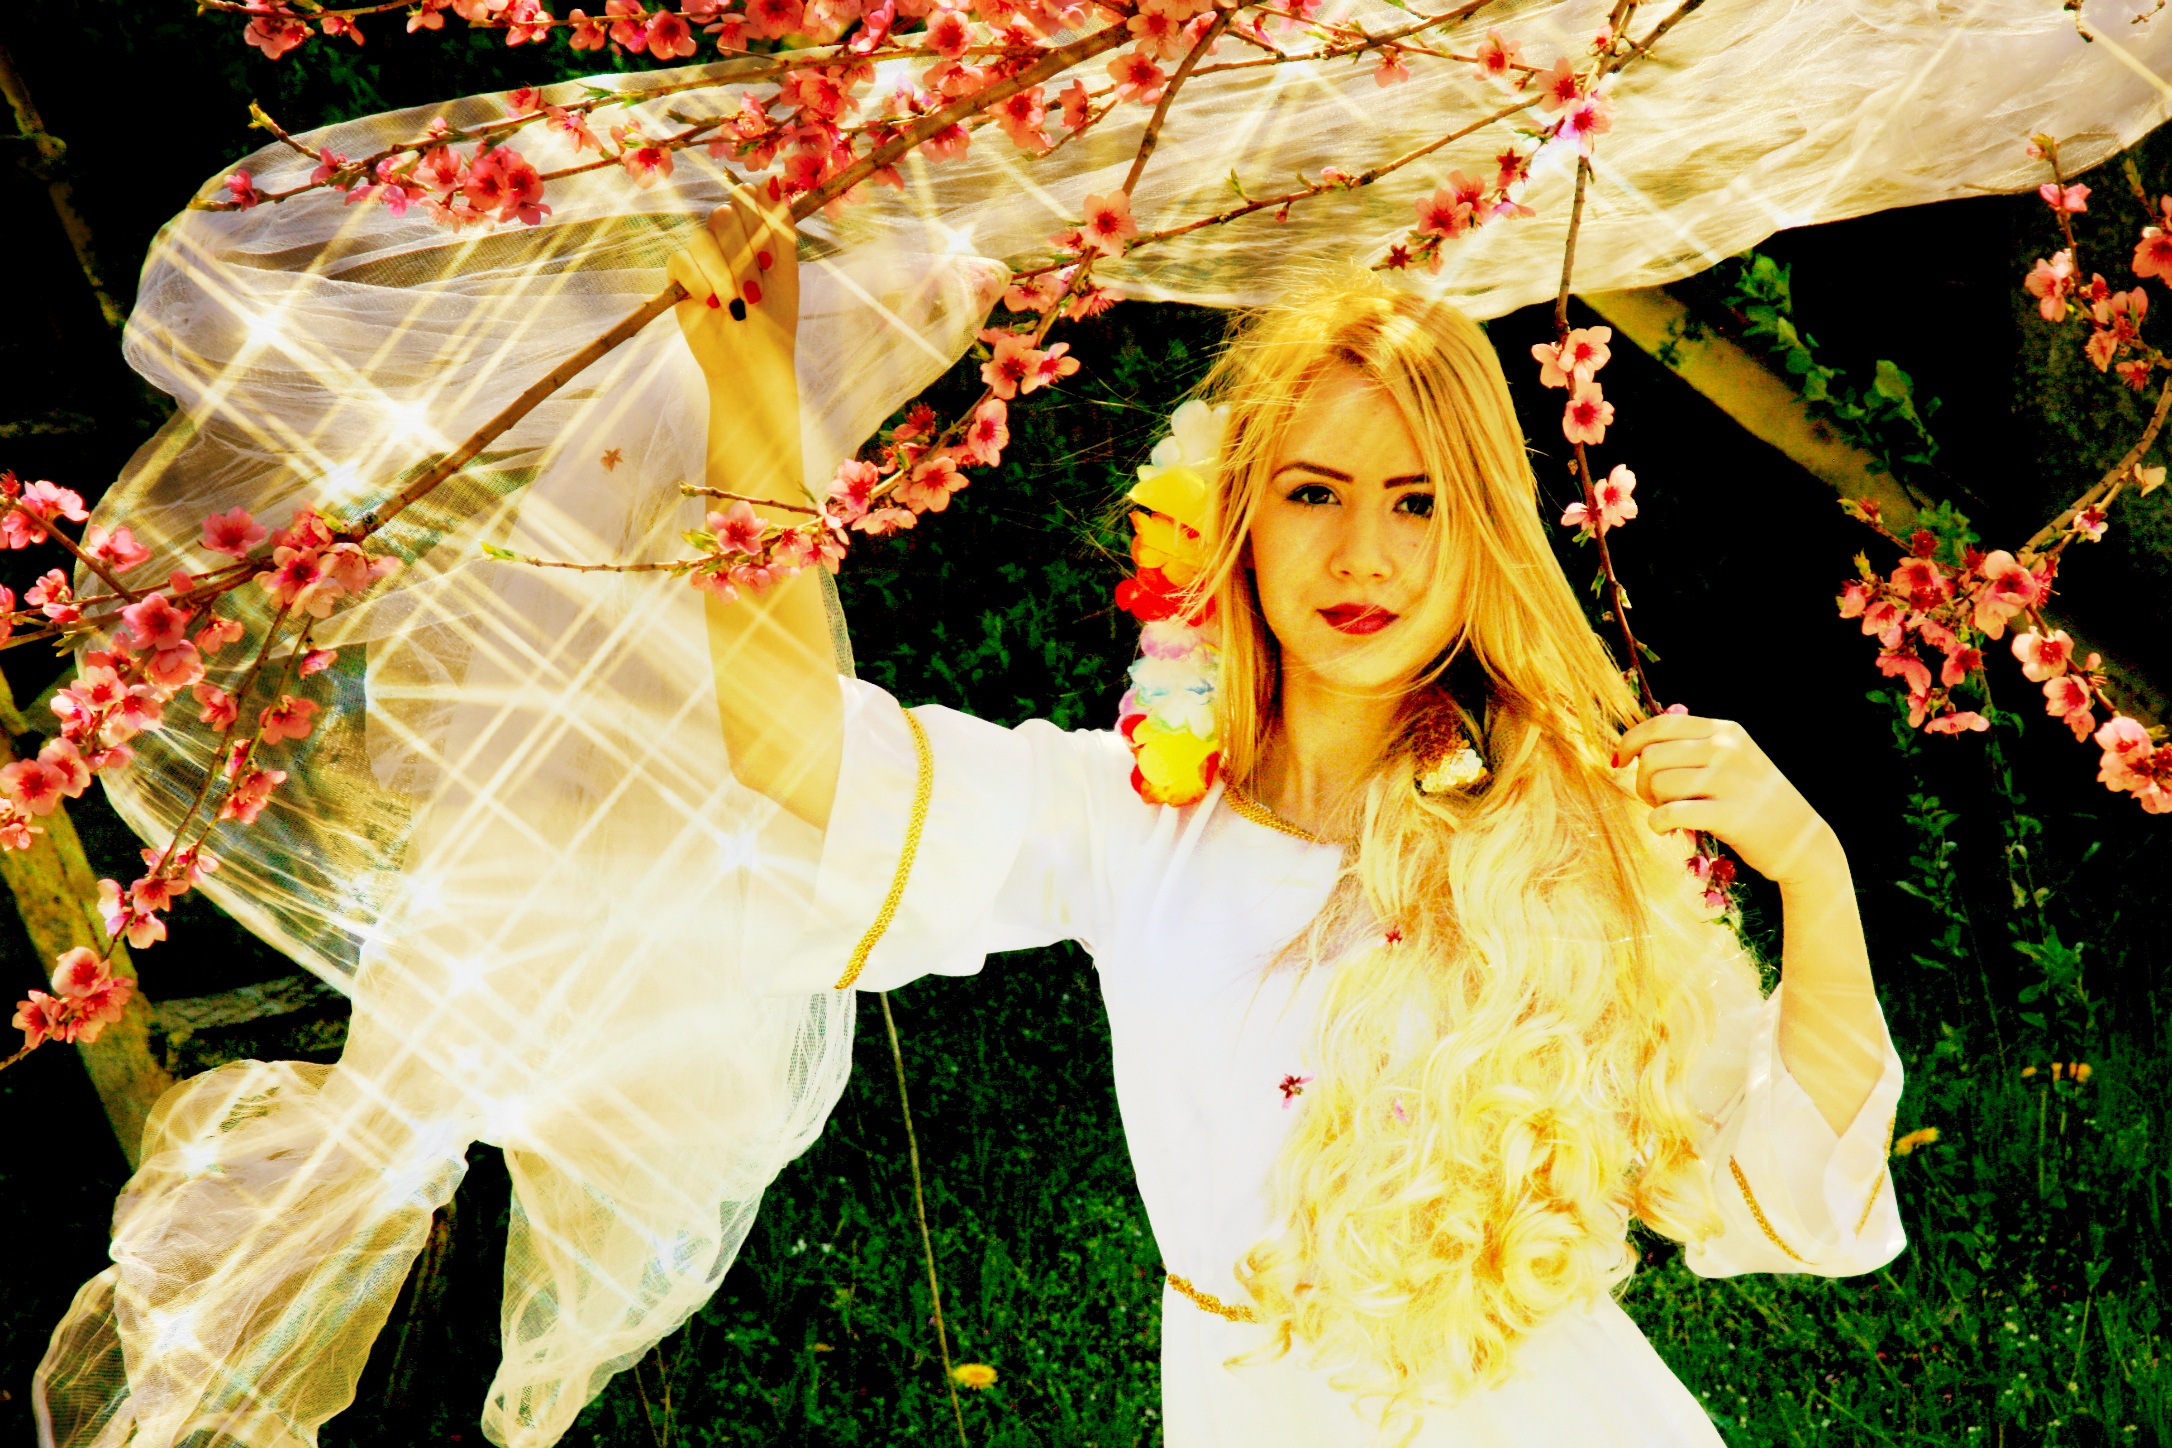
tree, girl, woman, flower, portrait, spring, carnival, autumn, yellow, flowers, festival, dress, beauty, story, princess, costume, floristry, blond hair, flower bouquet, floral design, flower arranging